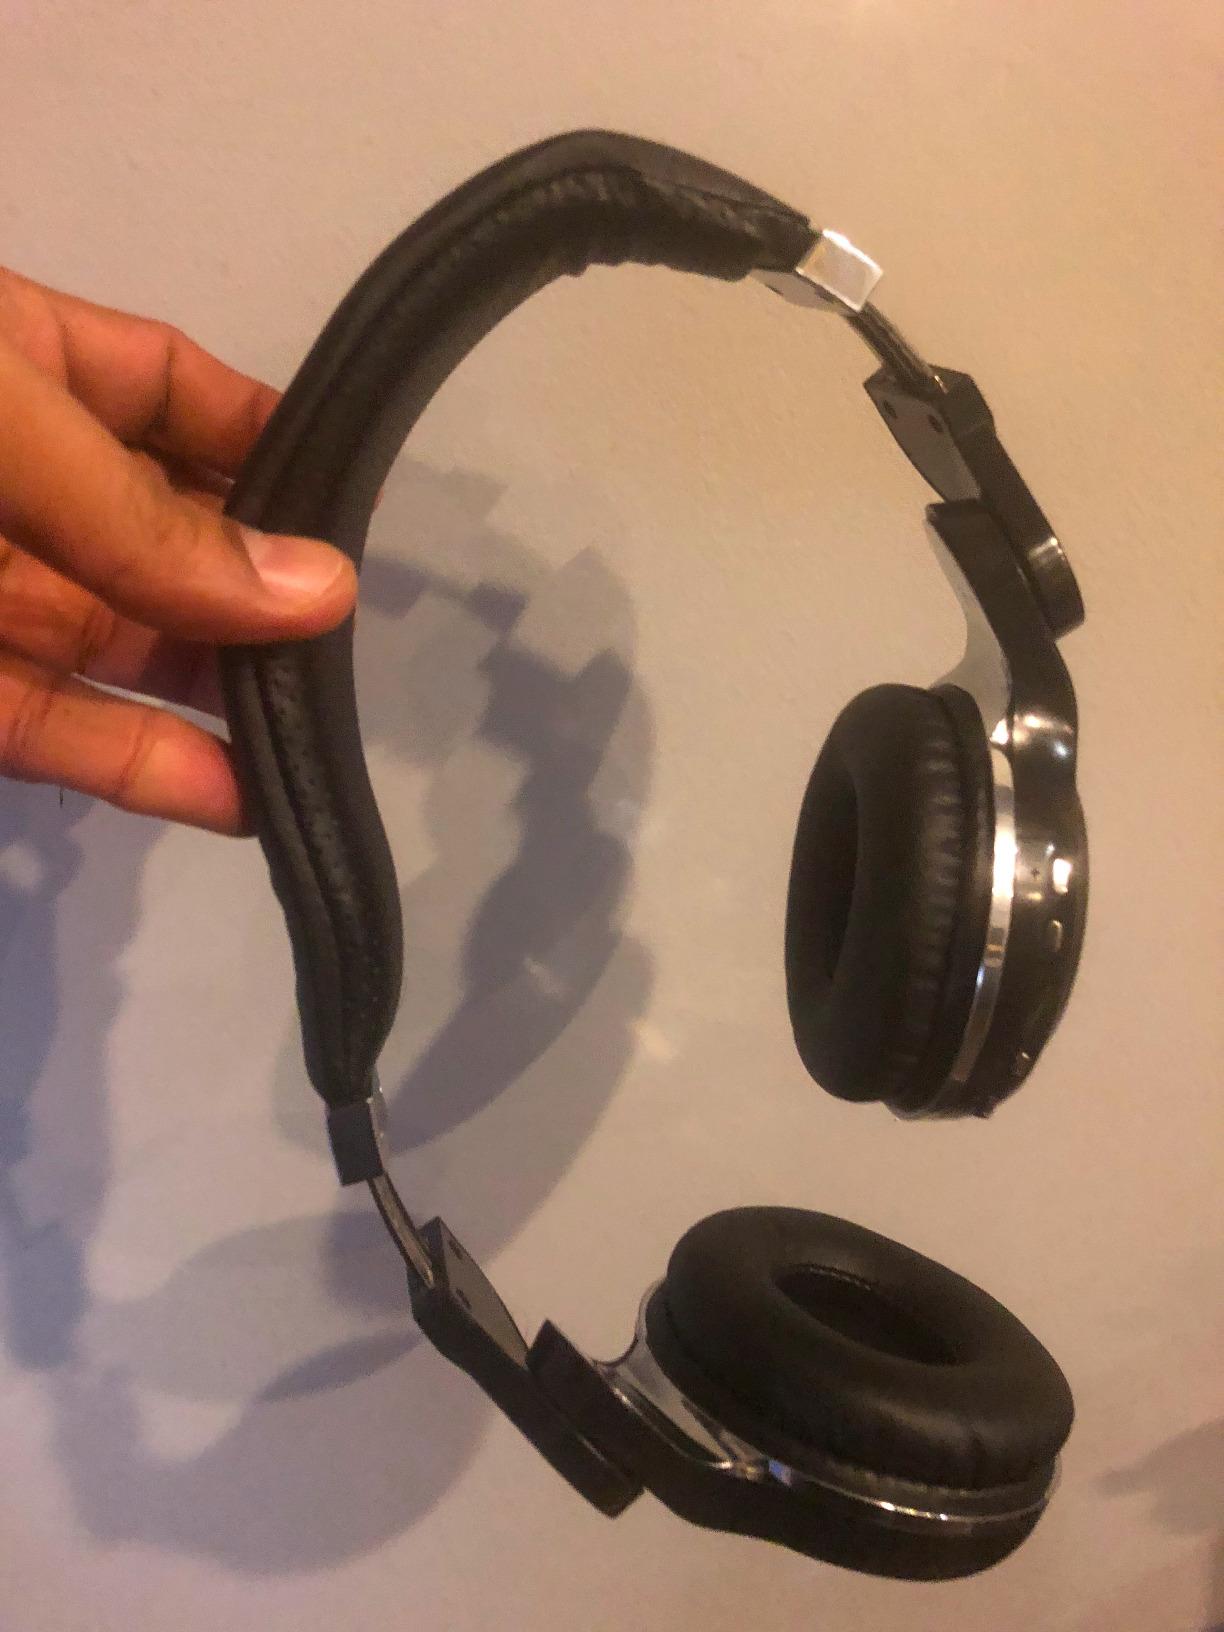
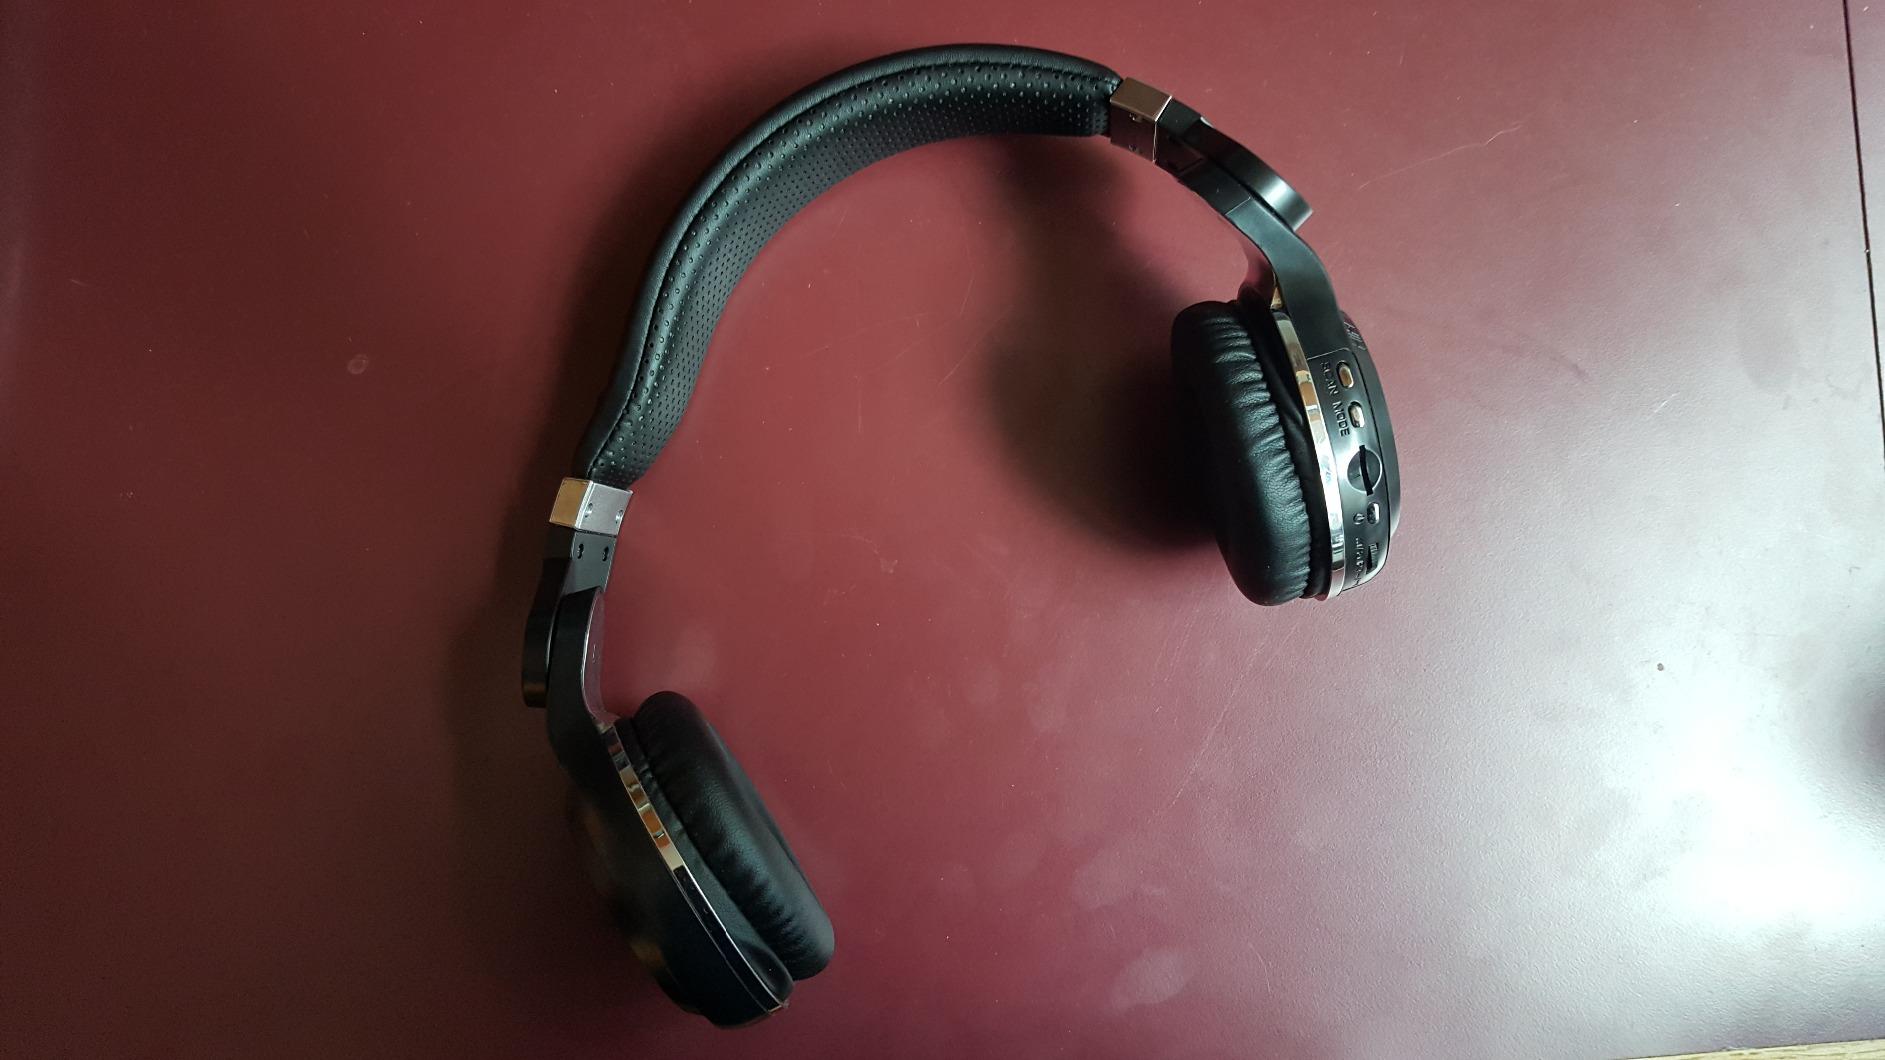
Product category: headphones
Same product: yes